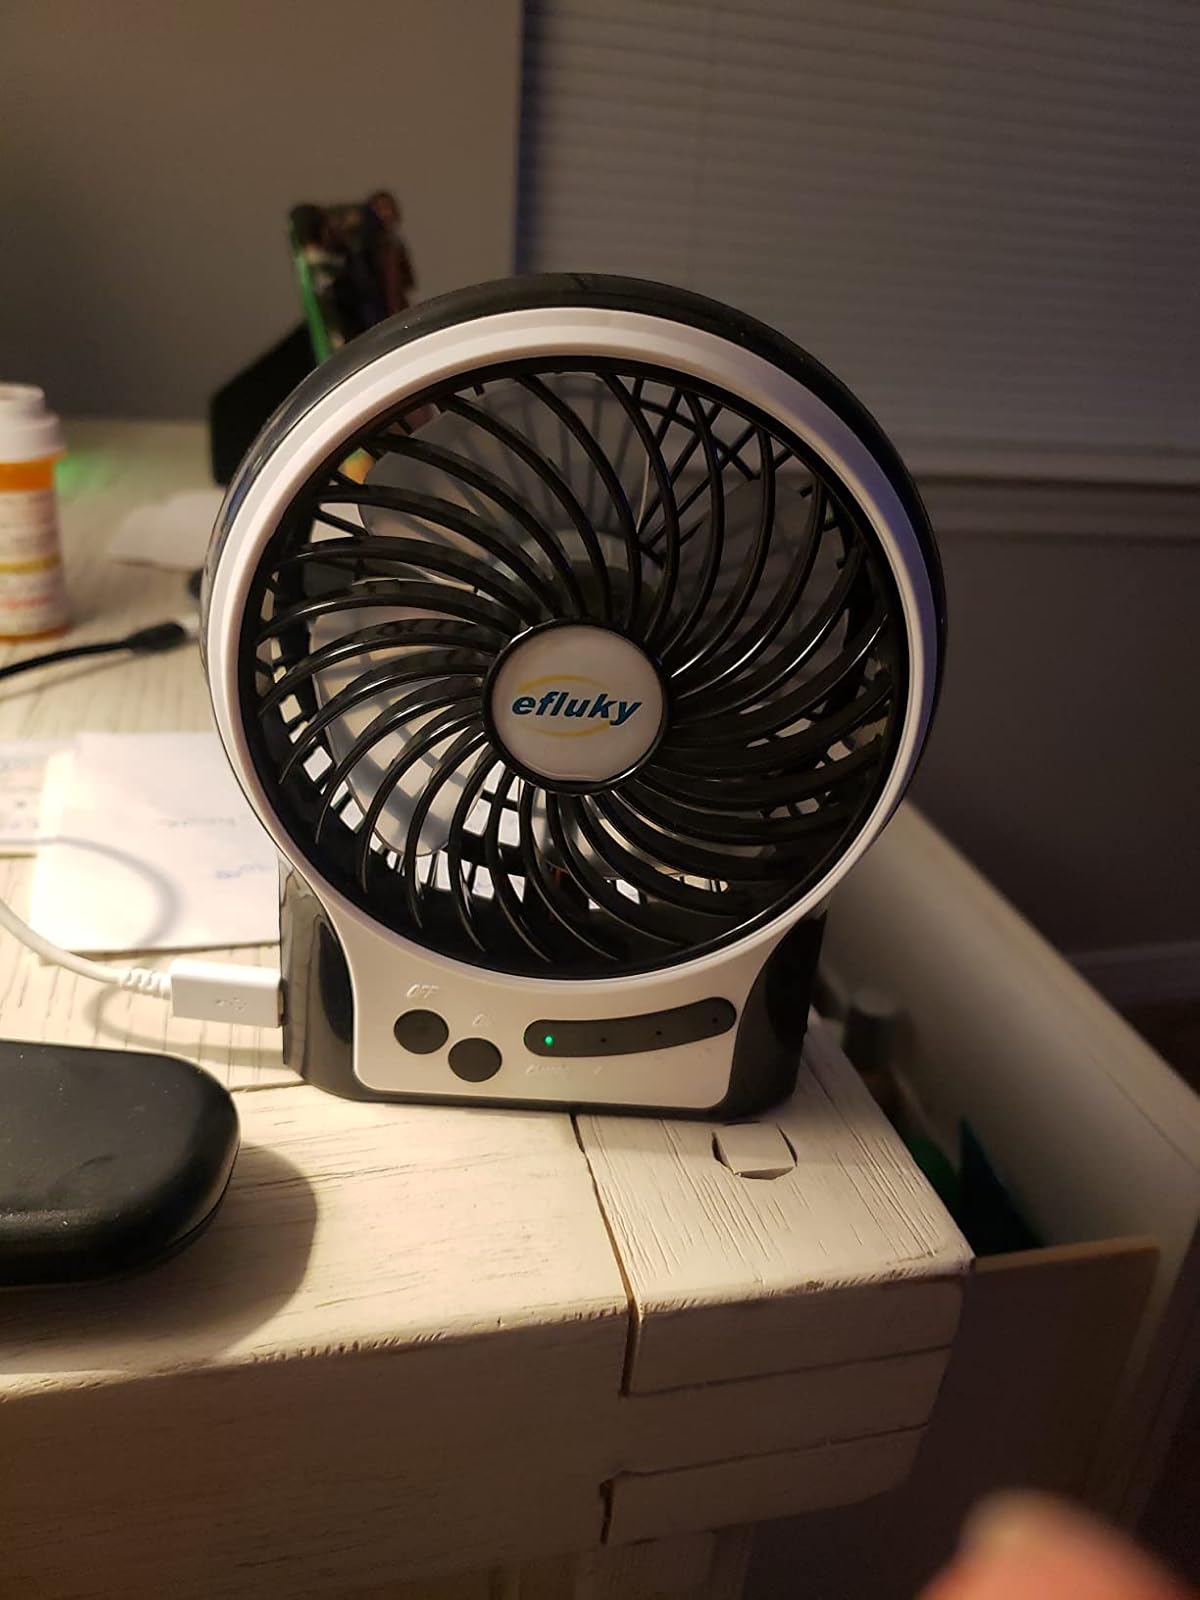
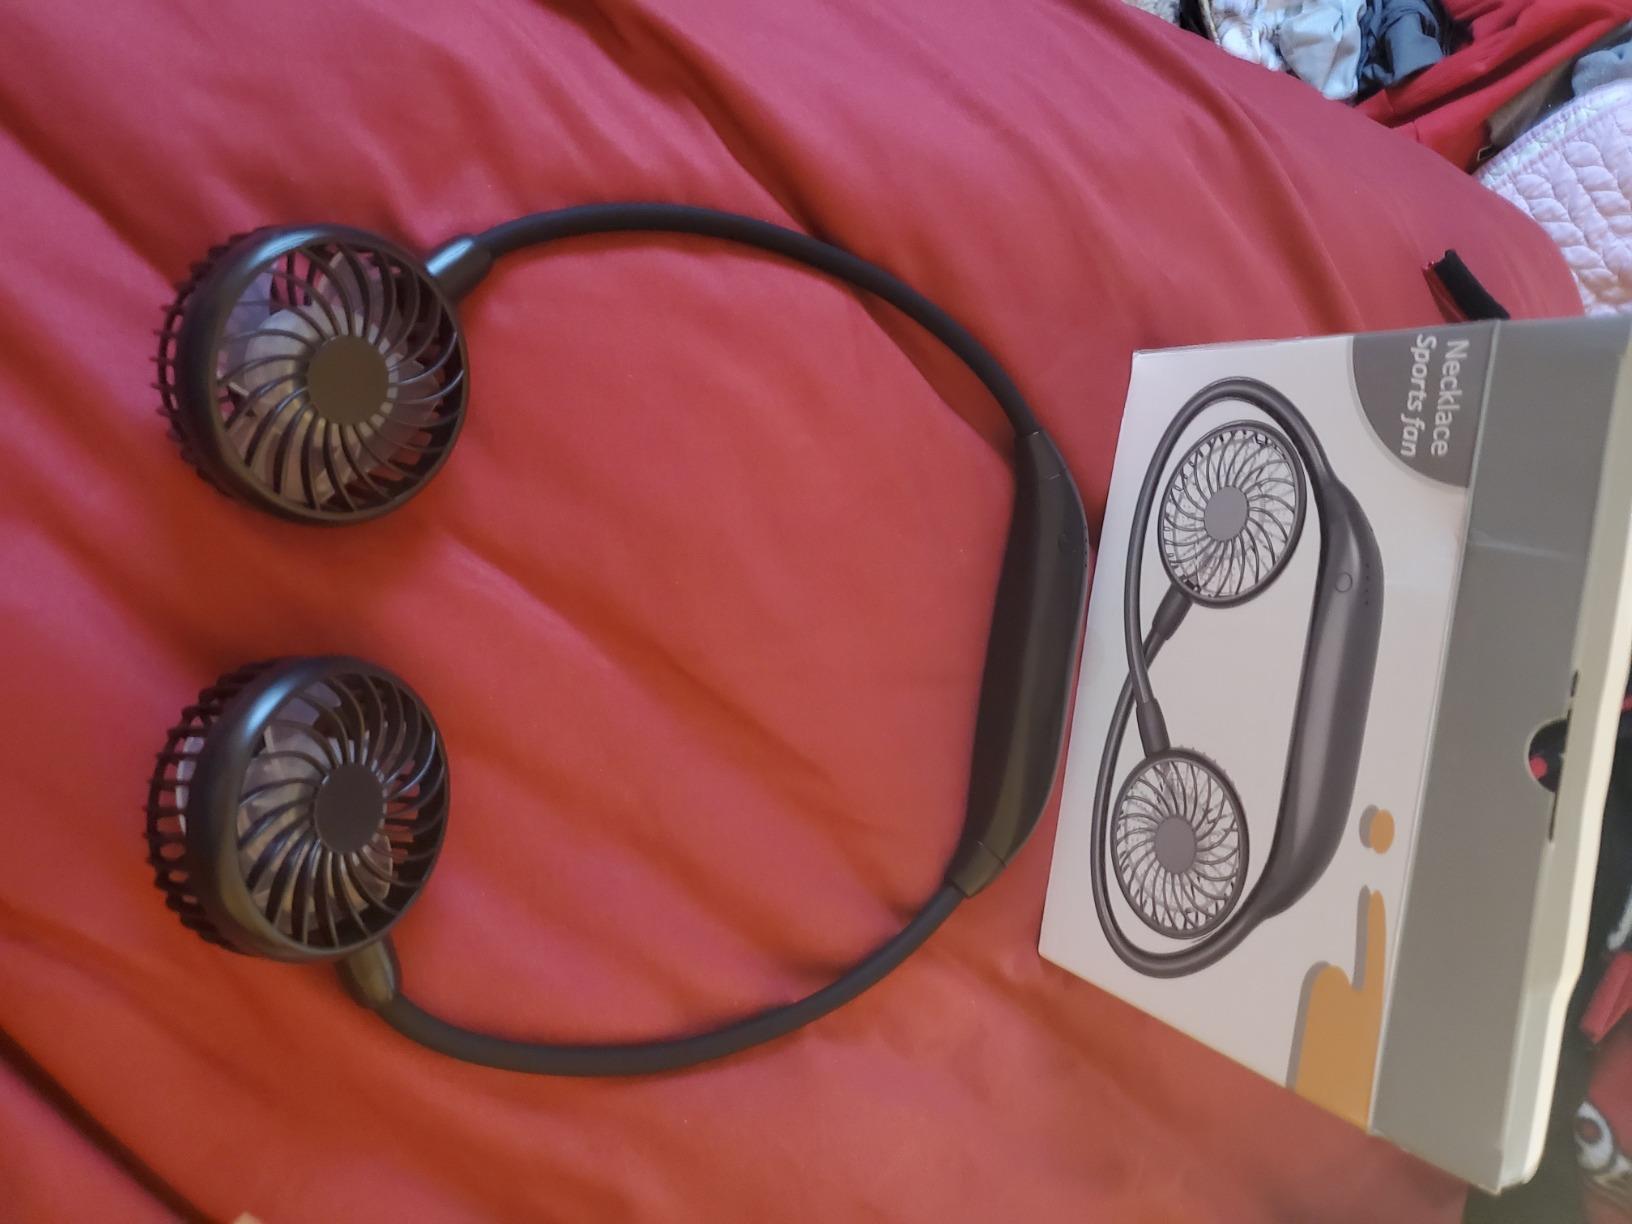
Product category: fan
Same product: no